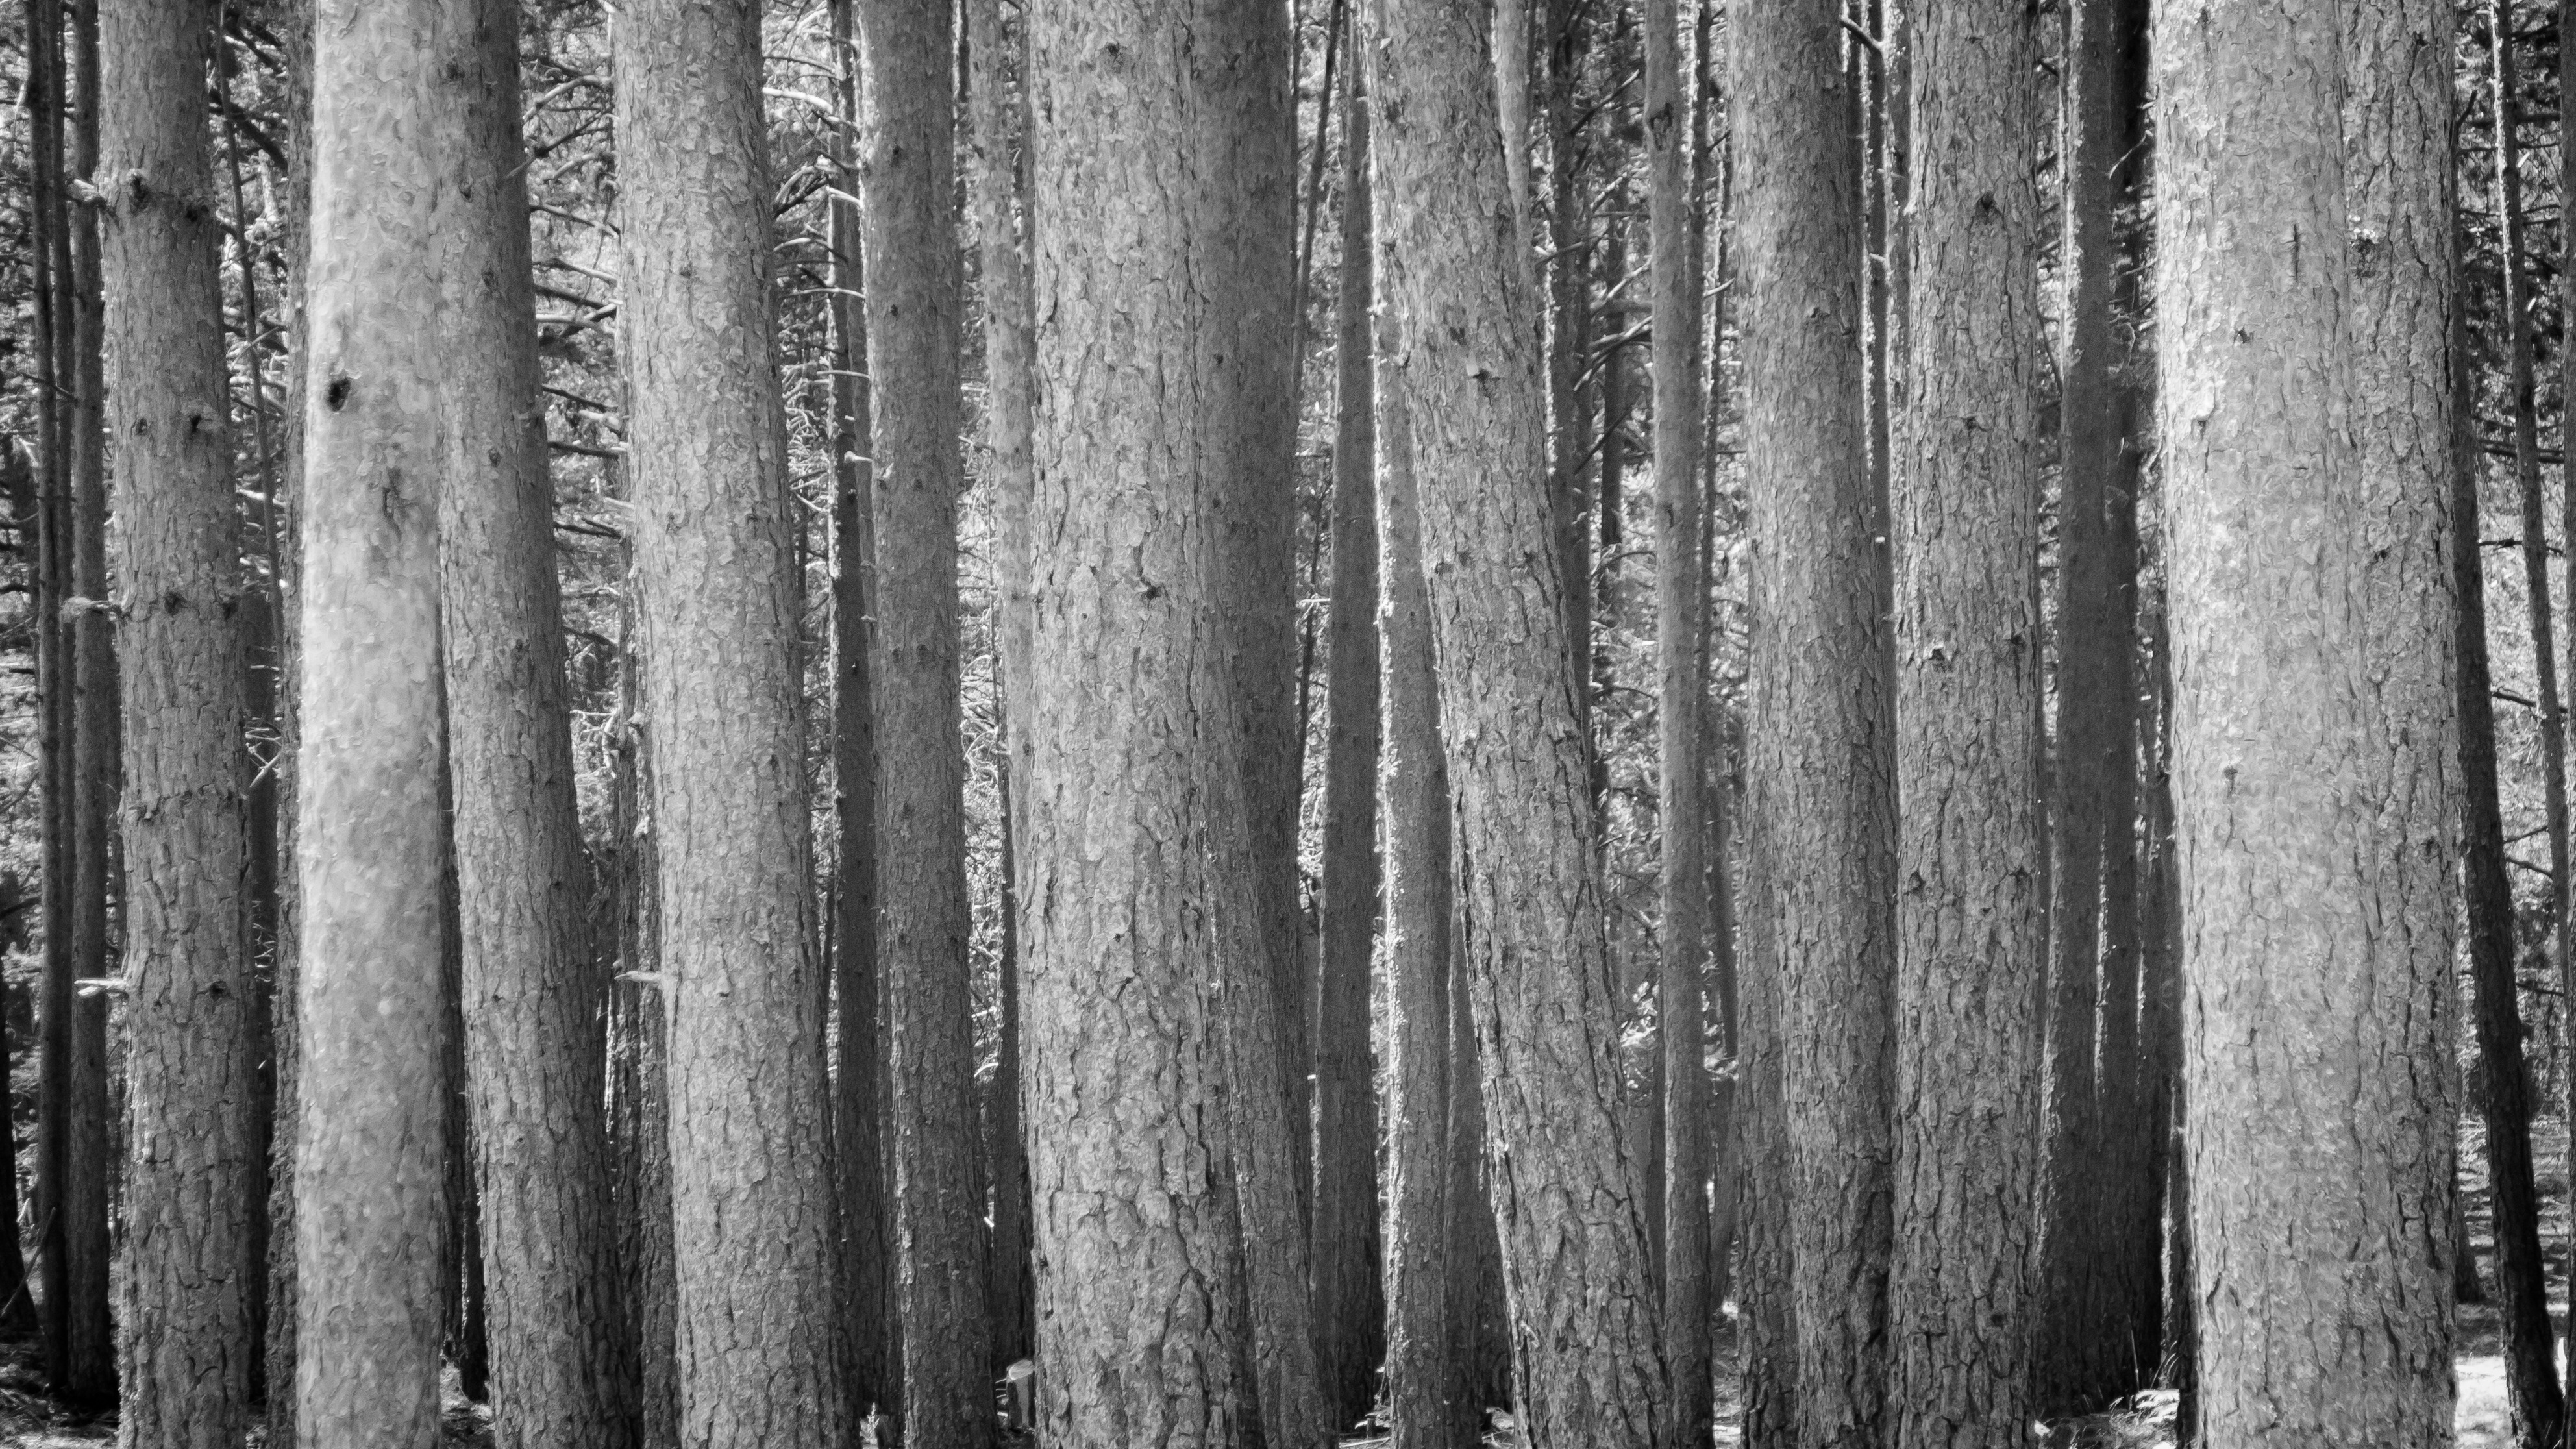
tree, forest, branch, black and white, plant, wood, texture, trunk, weather, black, monochrome, together, trees, woodland, habitat, monochrome photography, plant stem, woody plant